Alfred Charles Hobday

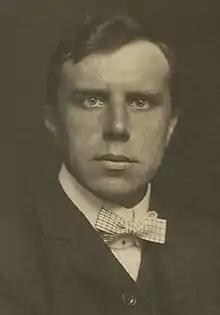
Alfred Charles Hobday

Hobday studied violin and viola at the Royal College of Music in London with Henry Holmes, and he was one of the college's earliest graduates on viola. He played in several leading string quartet musical ensembles, notably at St James's Hall, with Joseph Joachim, Lady Hallé, Ries and the cellist Alfredo Piatti. He also gave many viola recitals with his wife, the pianist Ethel Sharpe, later known as Ethel Hobday.